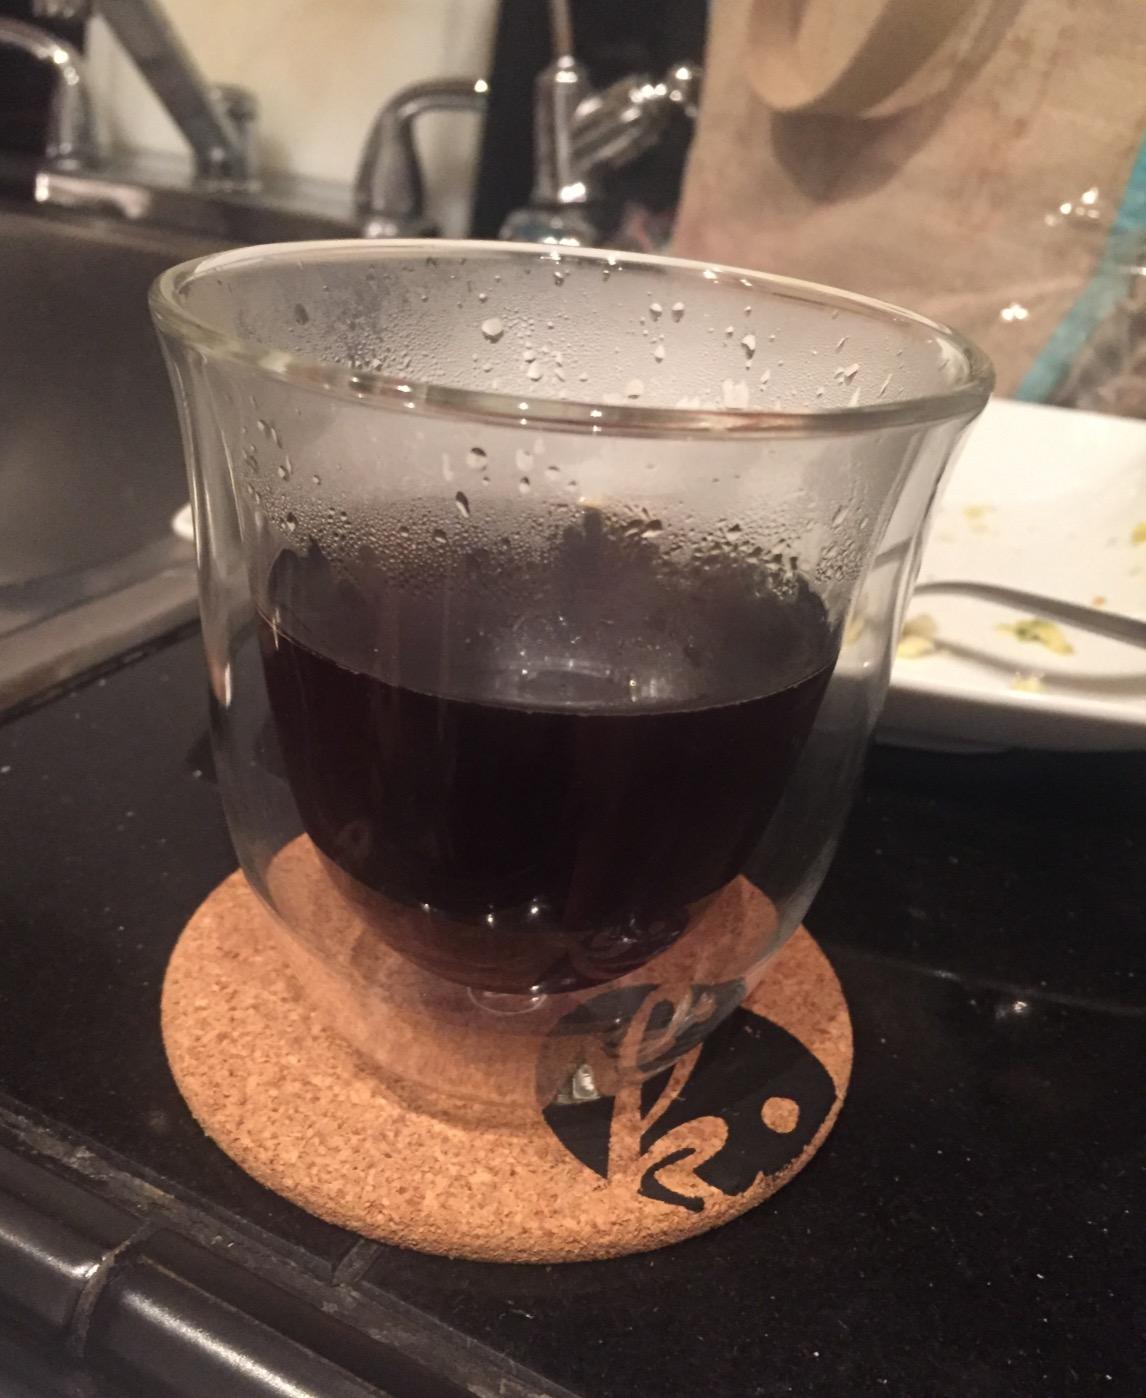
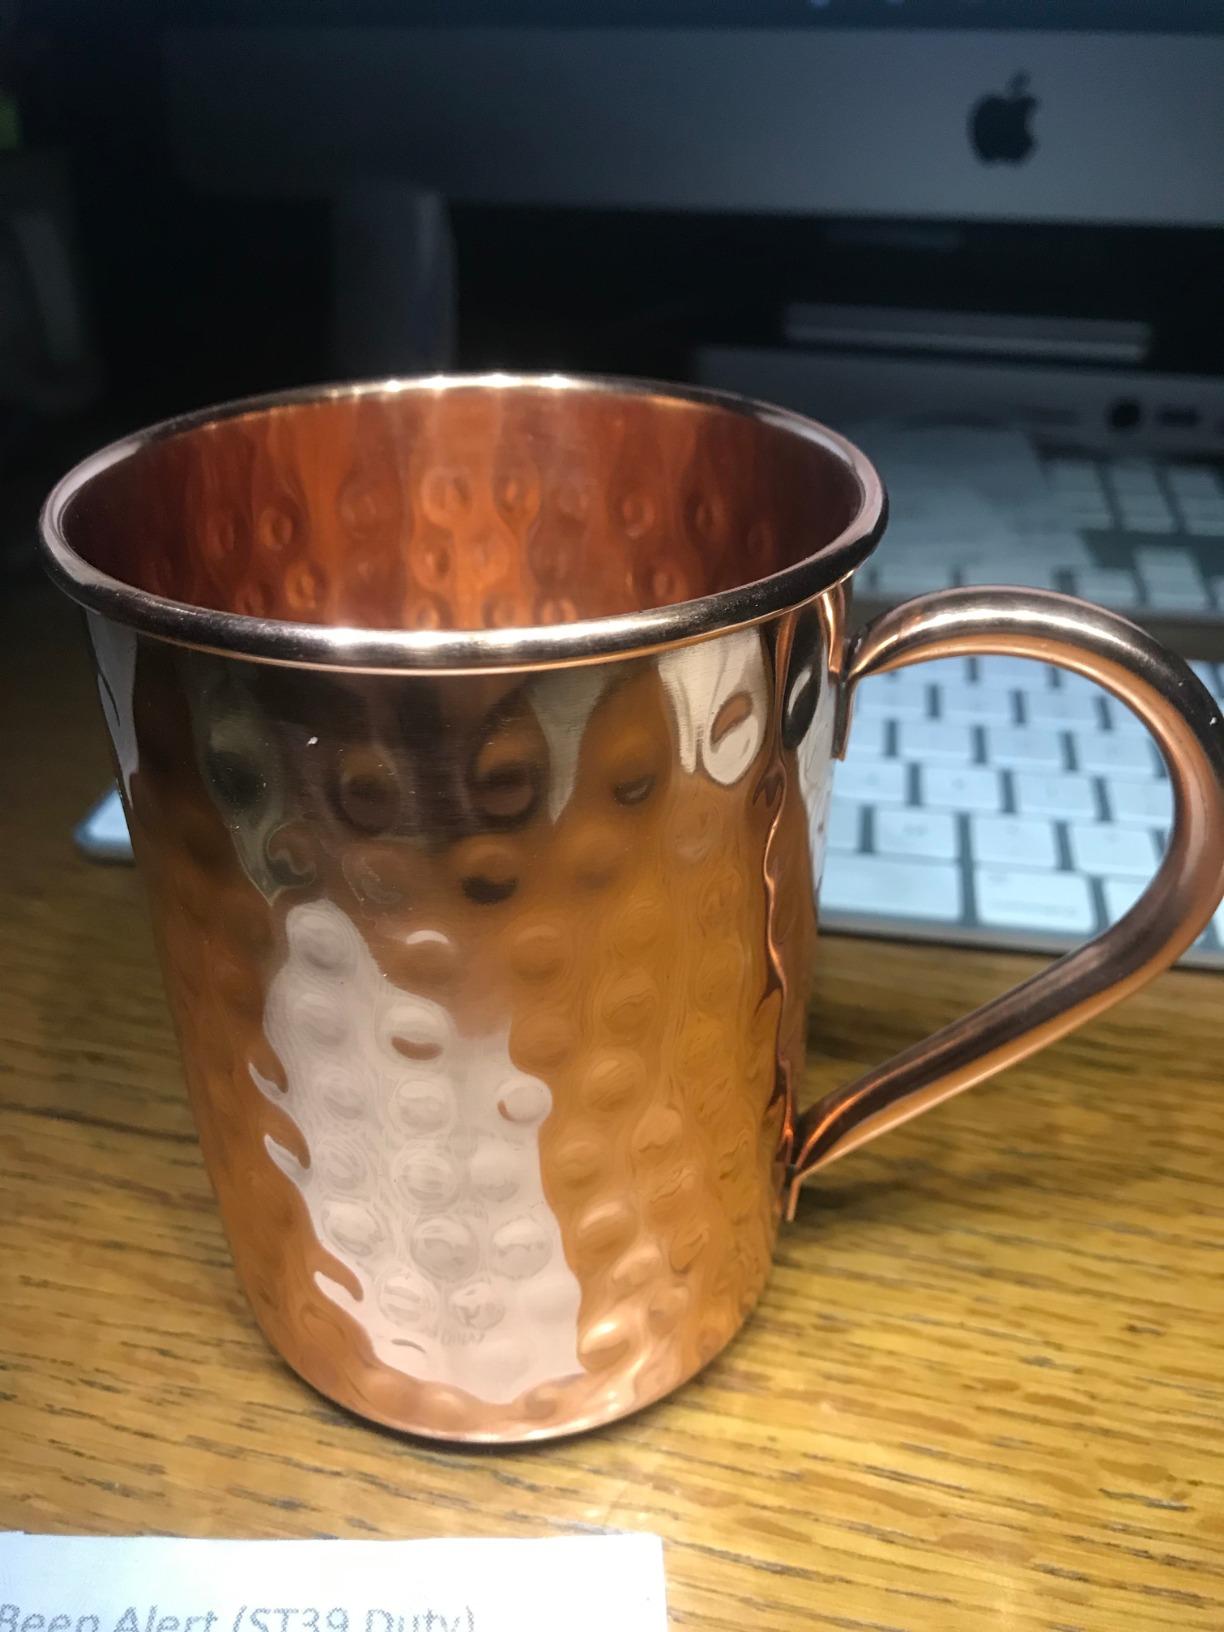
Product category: items_mug
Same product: no